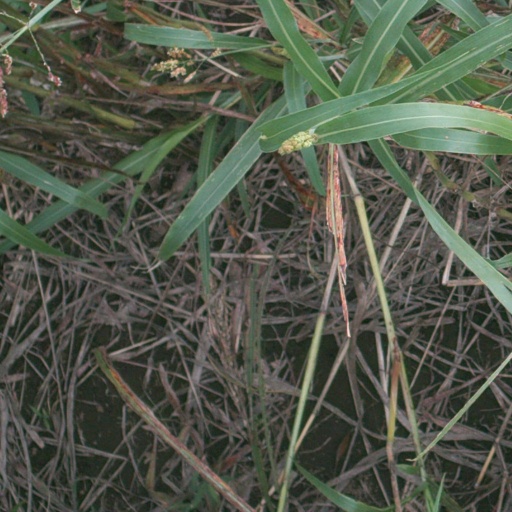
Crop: sorghum